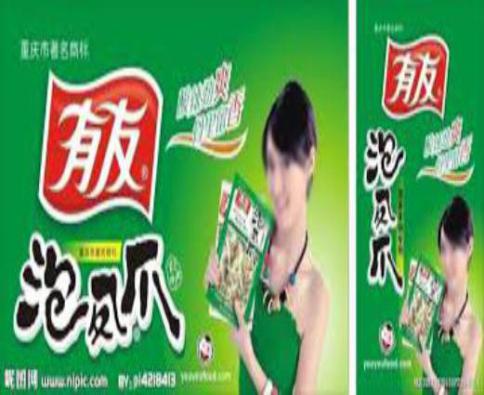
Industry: Food